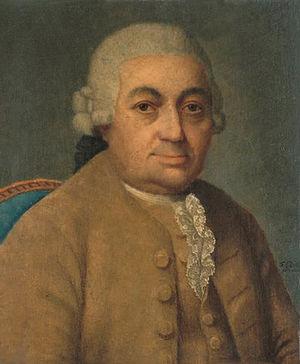
Carl Philipp Emanuel Bach, né à Weimar, alors dans le duché de Saxe-Weimar, le 8 mars 1714 et mort à Hambourg le 14 décembre 1788, est un musicien, compositeur et musicologue allemand, membre de l'École de Berlin.